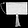
Label: Bag